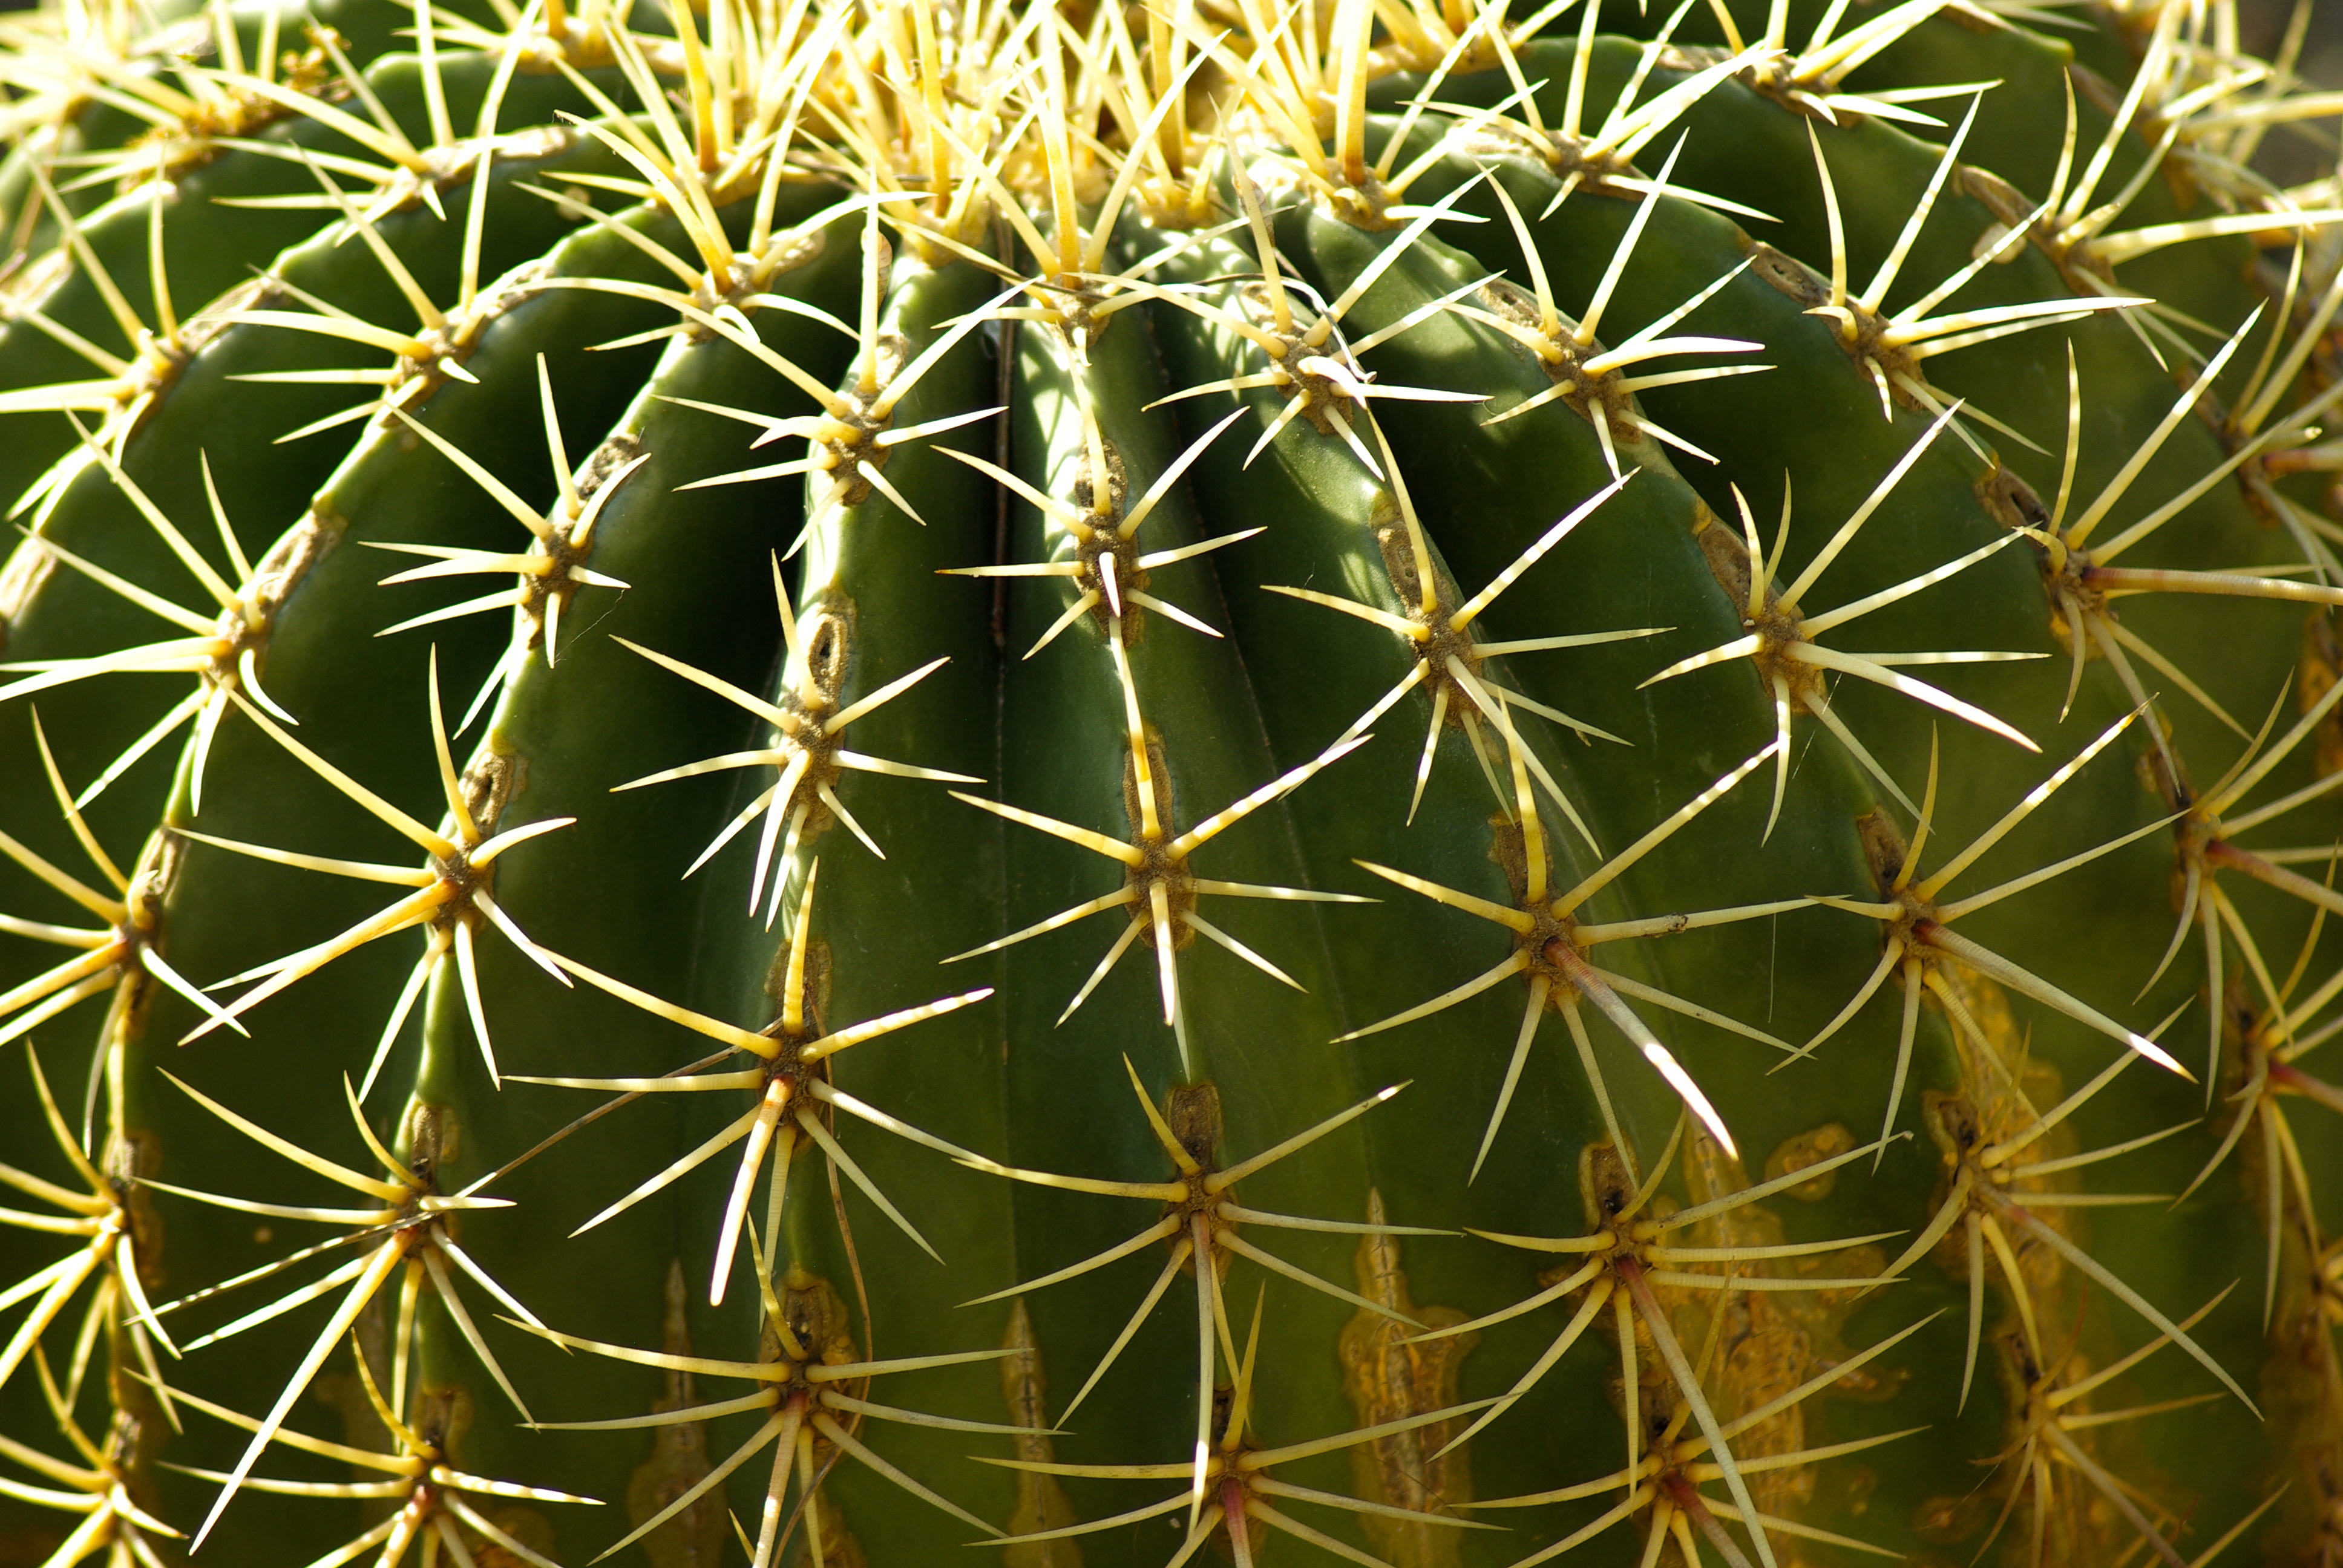
cactus, plant, flower, botany, flora, thorns, caryophyllales, quills, flowering plant, plant stem, land plant, thorns spines and prickles, hedgehog cactus